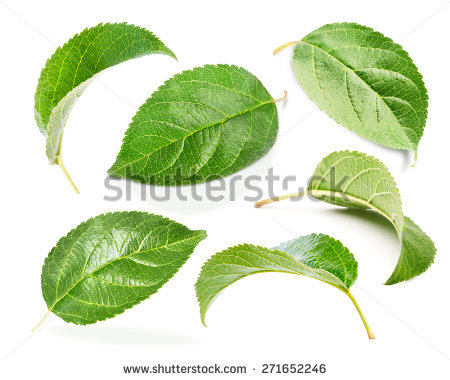
Labels: Apple leaf, Apple leaf, Apple leaf